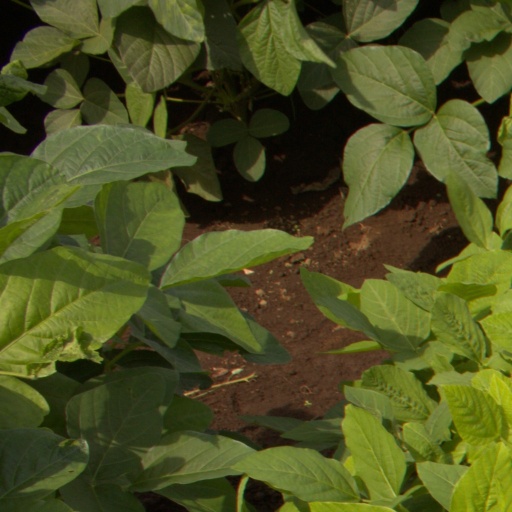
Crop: soybean